Tim Hetherington

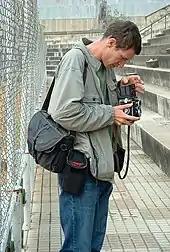
Hetherington at work in Huambo, Angola, 2002

Hetherington's first job was that of a trainee at "The Big Issue", in London. He was their sole staff photographer, photographing homeless shelters, demonstrations, dockers' strikes, boxing gyms, celebrities, etc. He was not fond of his celebrity assignments, wanting to focus on what he believed to be more serious stories. He spent much of the next decade in West Africa, documenting political upheaval and its effects on daily life in Liberia, Sierra Leone, Nigeria, and other countries. Hetherington worked as a photographer on the films "Liberia: An Uncivil War" (2004) and "The Devil Came on Horseback" (2007). In 2006, Hetherington took a break from image-making to work as an investigator for the United Nations Security Council's Liberia Sanctions Committee.